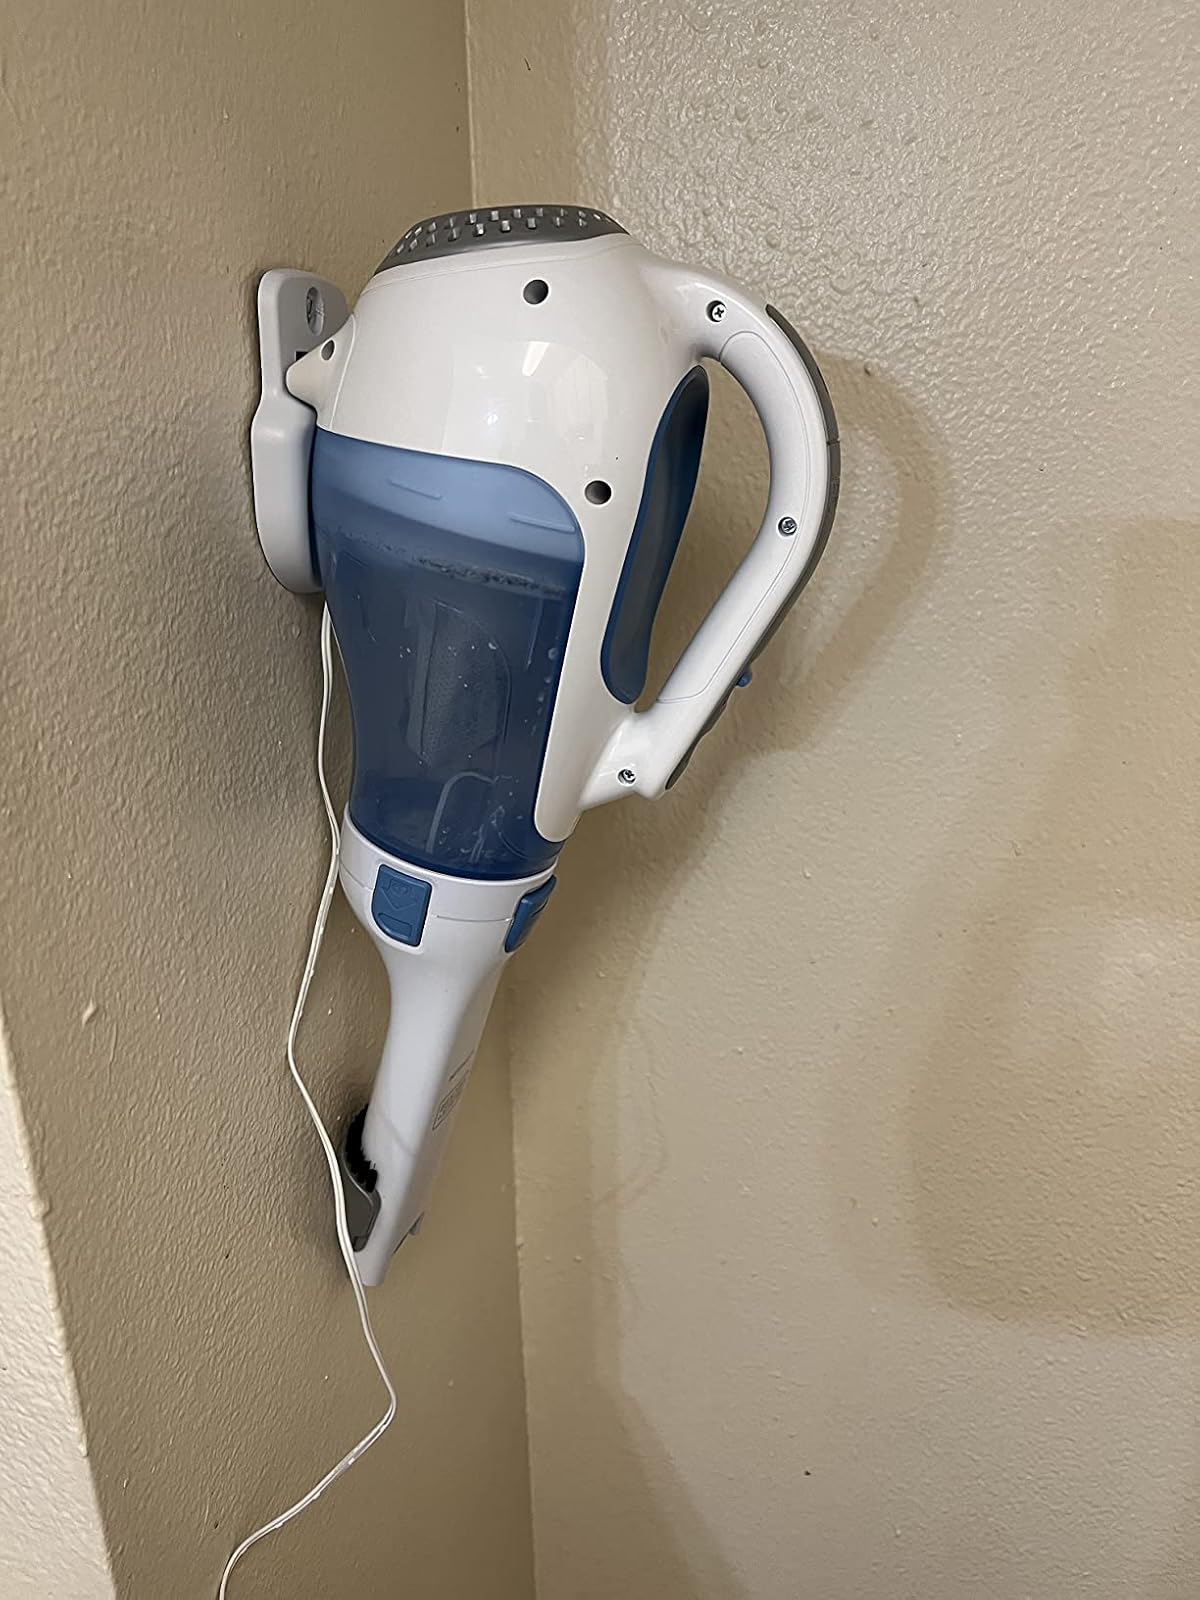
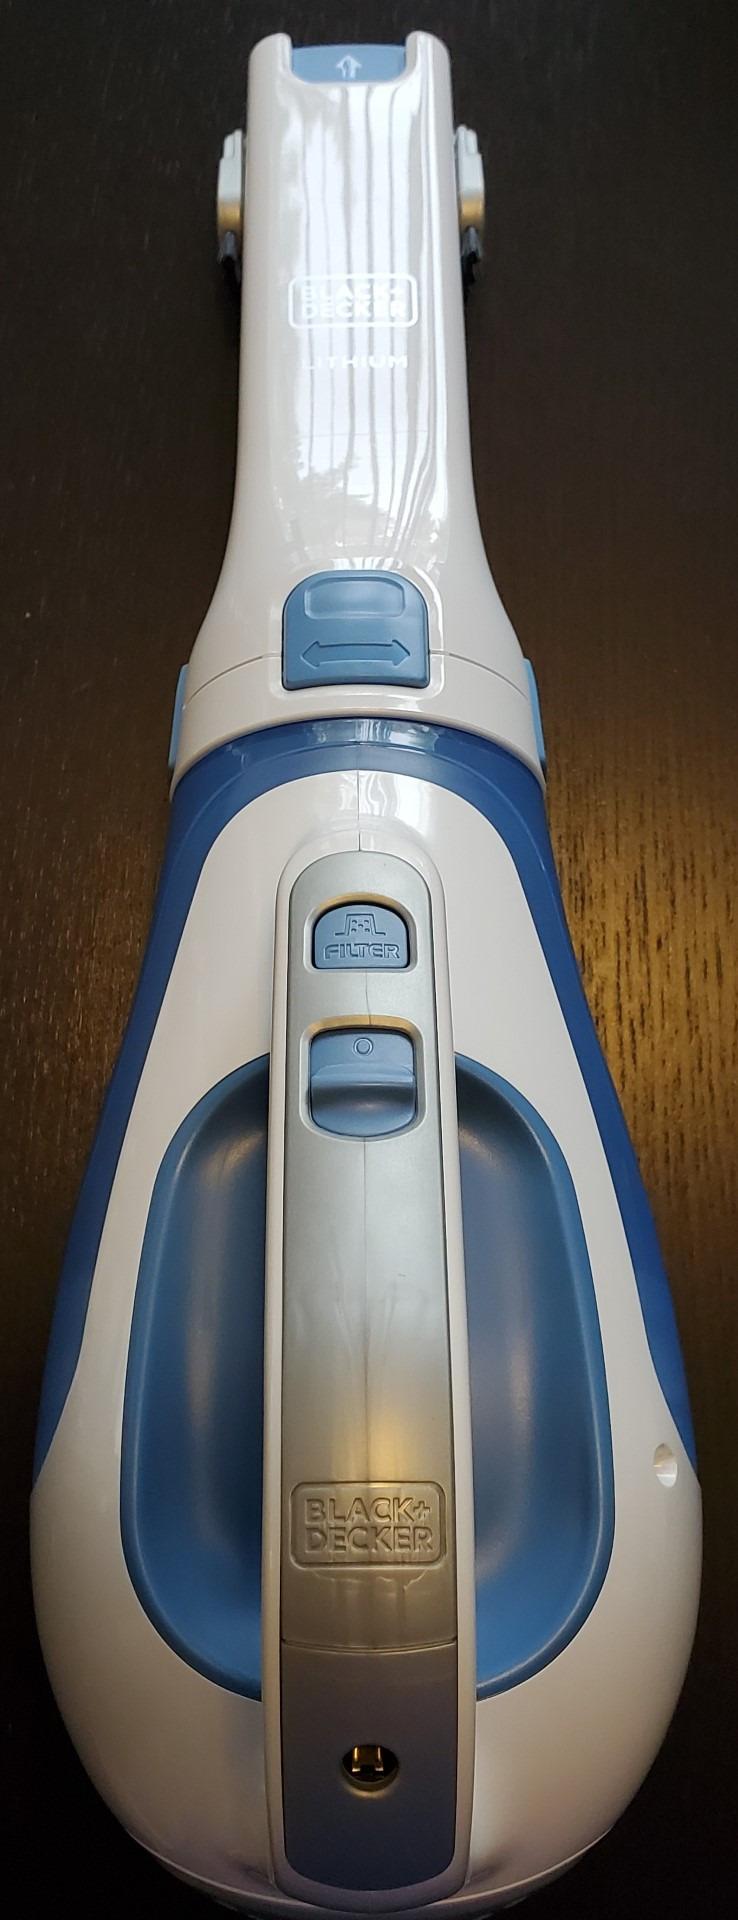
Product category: items_vacuum
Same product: yes